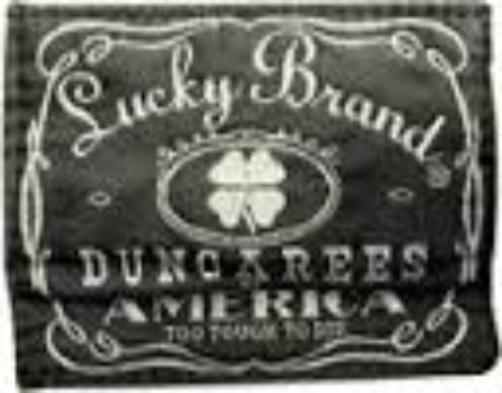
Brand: lucky brand
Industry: Clothes